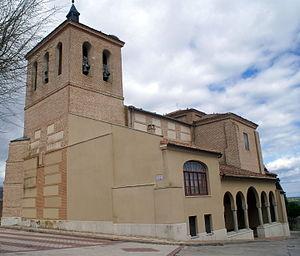
Fuente de Santa Cruz est une commune de la province de Ségovie dans la communauté autonome de Castille-et-León en Espagne.